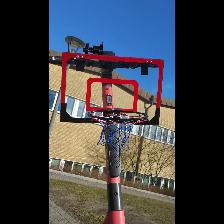
Label: NonHuman